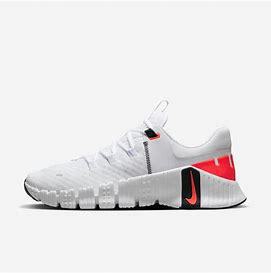
Brand: Nike
Model: Free Metcon 5